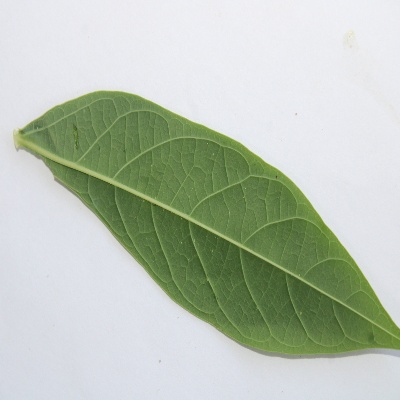
Crop: Cassava
Condition: healthy